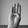
ASL letter: B